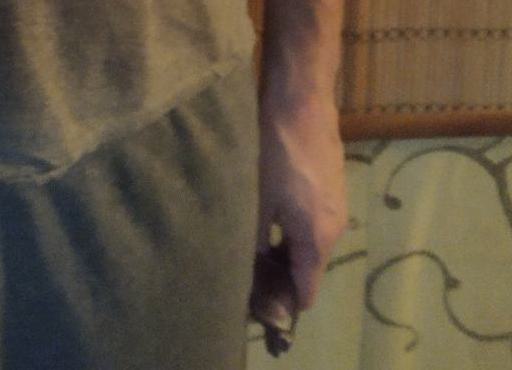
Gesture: no_gesture